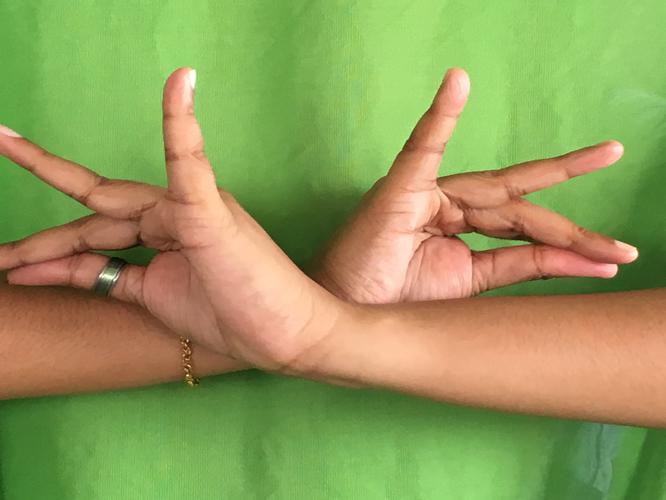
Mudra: Katakavardhana
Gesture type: double_hand